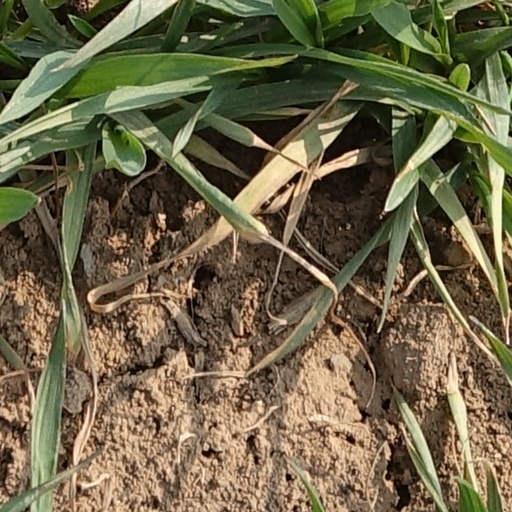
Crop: wheat